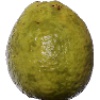
Label: Guava 1